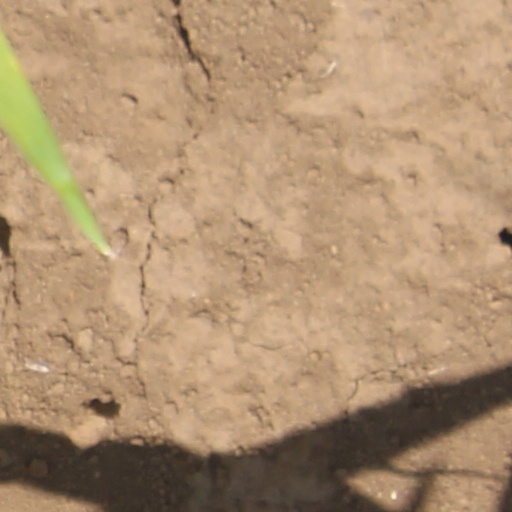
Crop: wheat